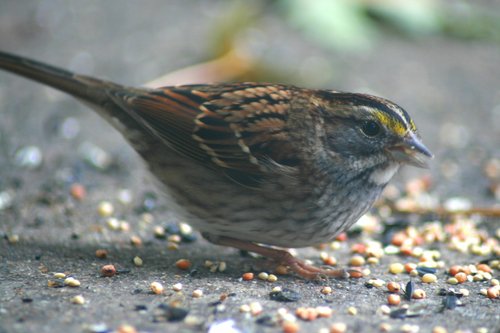
this little bird is covered in speckles with yellow eyebrows and white wingbars.
this bird has a small head, a rounded belly, and a spotted breasta brown and white bird with a long tail feather and small dark eyes.
a small bird with a spot of yellow on the crown and dark brown and light brown colored wings.
this small bird is brown with white patches, and a narrow white crown, and small bright yellow eyebrows.
this small brown bird has a yellow eyebrow and a gray striped belly and breast.
this small bird is varied shades of brown with a black striped cap and yellow eyebrows.
a little bird, in shades of brown, with darker brown striping along the head, and a small area of yellow next to the beak.
this is a short, fat, pudgy bird that is mostly brown with patches of black and a hint of yellow spots anterior to the eyes.
this bird has wings that are brown and has a white belly
Species: White Throated Sparrow